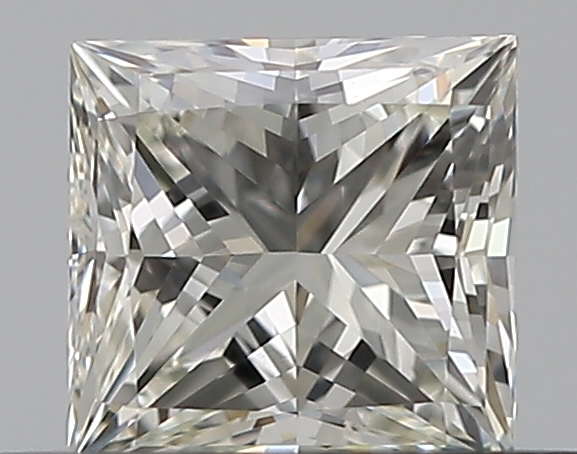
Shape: princess
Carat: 0.5
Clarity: VS2
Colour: K
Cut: VG
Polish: EX
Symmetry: VG
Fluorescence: F
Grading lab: GIA
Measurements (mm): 4.34 x 4.23 x 3.09